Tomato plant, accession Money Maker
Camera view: horizontal (90 deg, fisheye); turntable rotation: 0 degrees
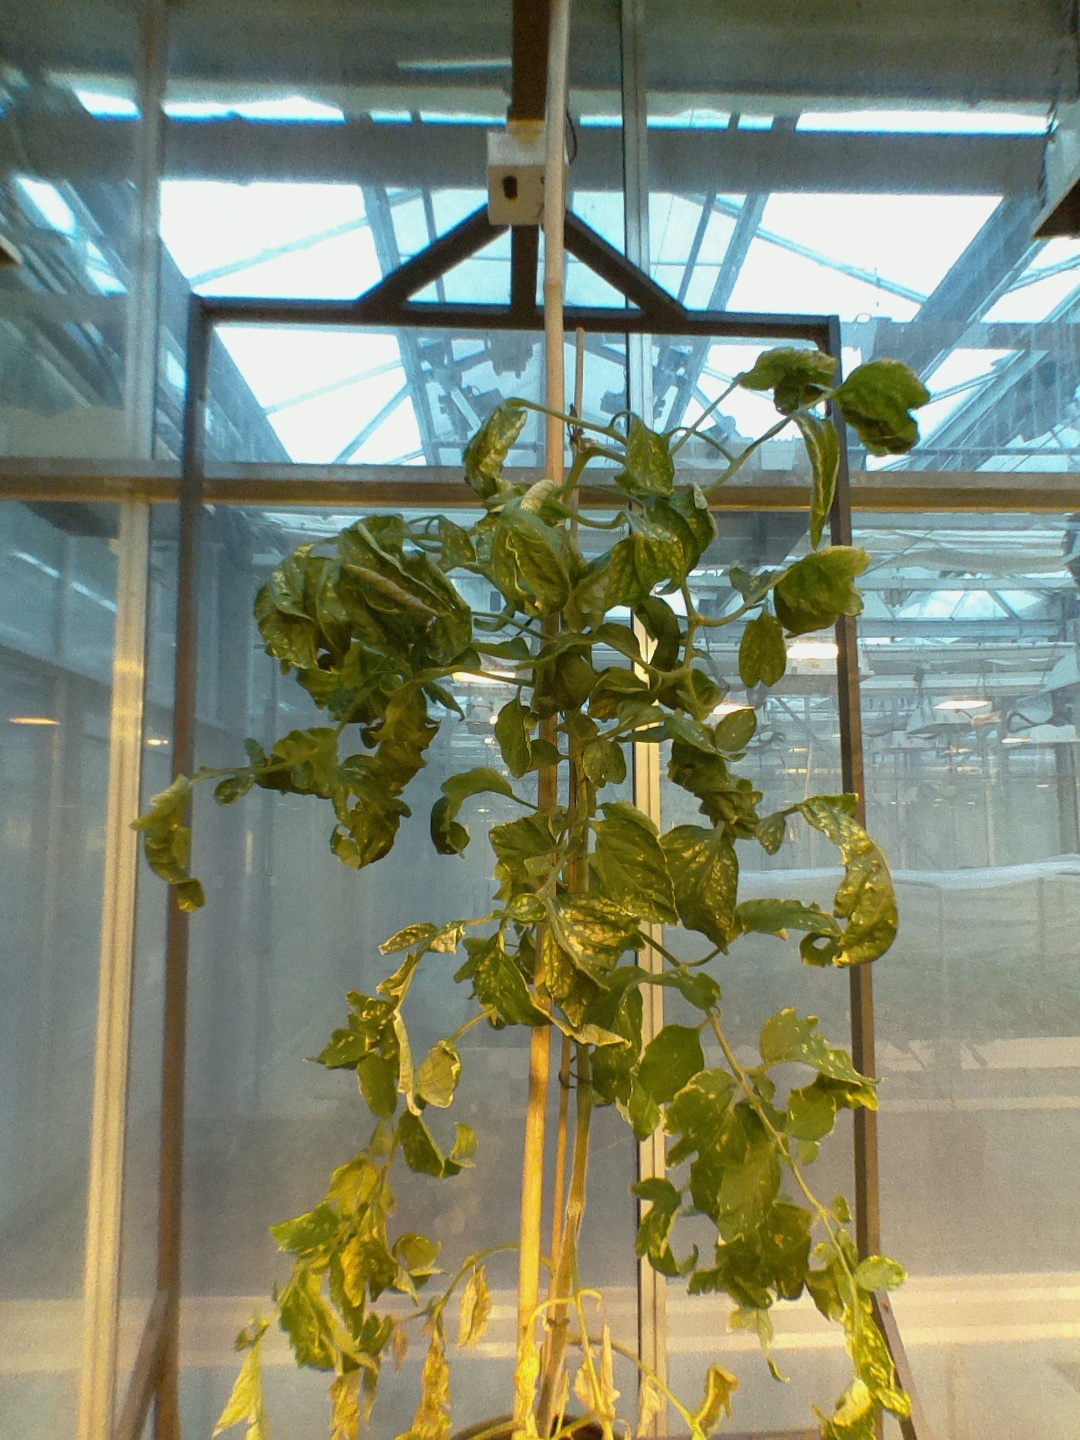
BBCH growth stage 29: 90%-100% Side shoots formed